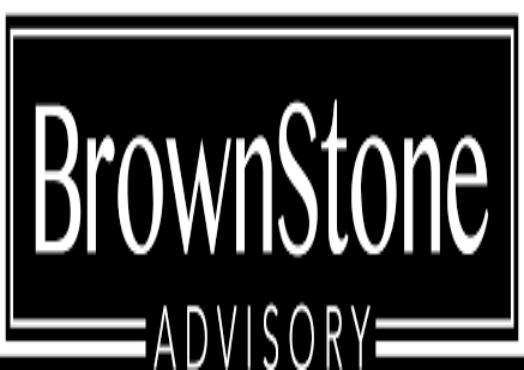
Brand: brownstone
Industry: Necessities